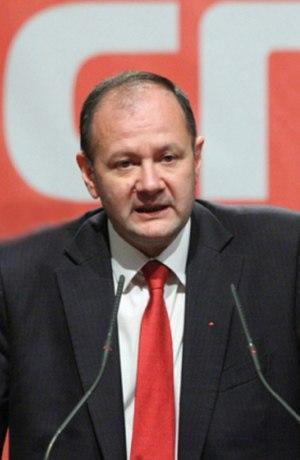
Mihaïl Raykov Mikov, né le 16 juin 1960 à Koula, est un homme d'État bulgare membre du Parti socialiste bulgare.